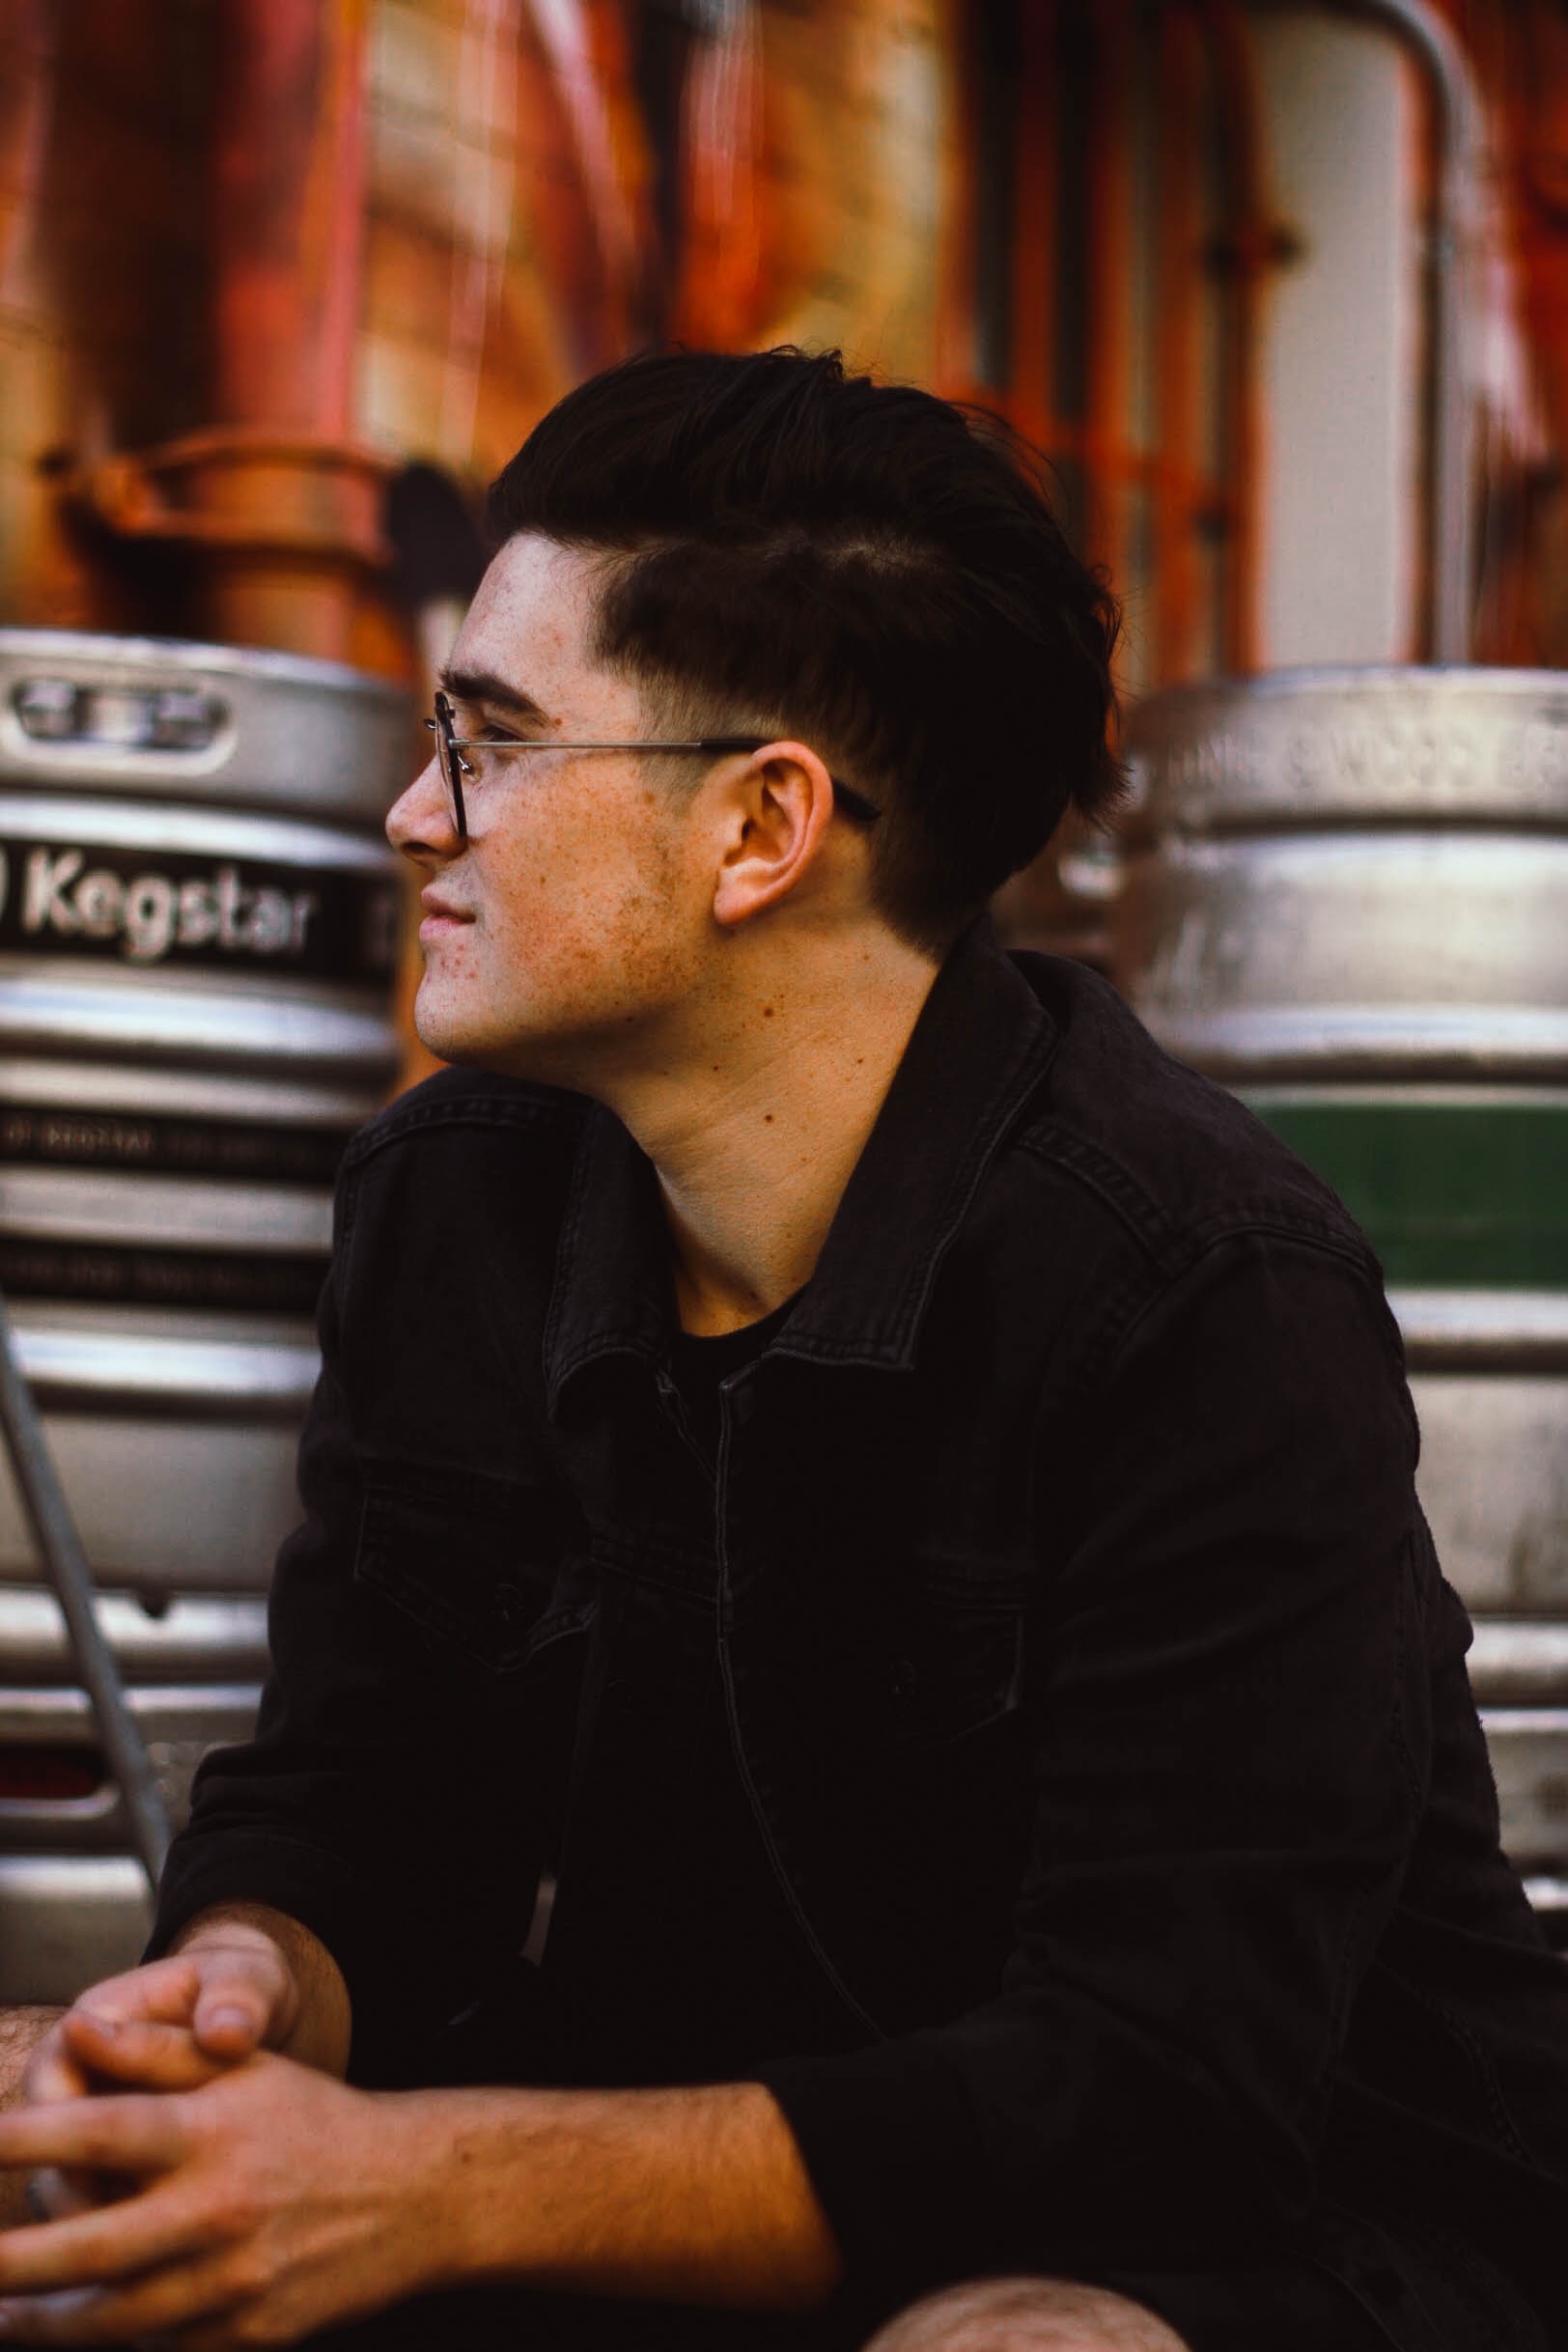
man, person, film, male, portrait, sitting, conversation, glasses, human positions